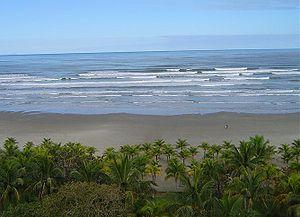
Bertioga est une ville balnéaire brésilienne du littoral de l'État de São Paulo. Elle se situe au sud de São Paulo à une altitude de 8 mètres. Sa population était estimée à 43 763 habitants en 2006. La municipalité s'étend sur 492 km².